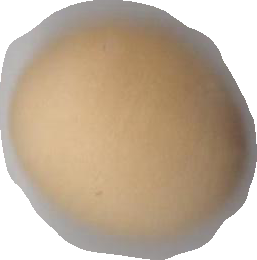
Variety: Grobogan